Transportation safety in the United States

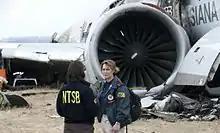
NTSB "go team" members at the Asiana Airlines Flight 214 crash site

Rural non-Interstate highways are particularly risky. Most are two-lane non-divided highways built to lower standards than Interstate highways. Drivers are more likely to be drunk or not wearing seat belts. Speeding is common. Deer, elk and moose crossing the highway add to the risk compared to urban highways. In the event of an accident in a remote area, injured victims may not receive emergency medical care in time to save their lives.